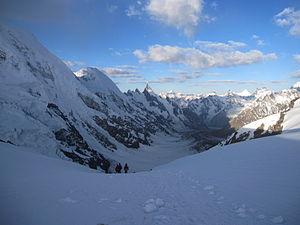
Le col Gondogoro, connu localement sous le nom de Gondogoro La, est un col de montagne situé sur le glacier Gondogoro, à proximité du glacier Vigne. Au sud, le col descend en direction du village de Hushe qui est la dernière localité du district de Ghanche dans la région autonome de Gilgit-Baltistan, au Pakistan. Pour franchir le col, la plupart des alpinistes et trekkers préfèrent emprunter la voie nord qui est plus facile et permet de rallier le glacier Vigne.